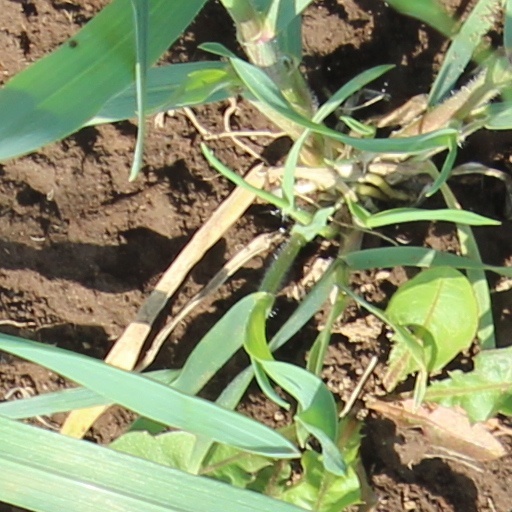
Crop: wheat